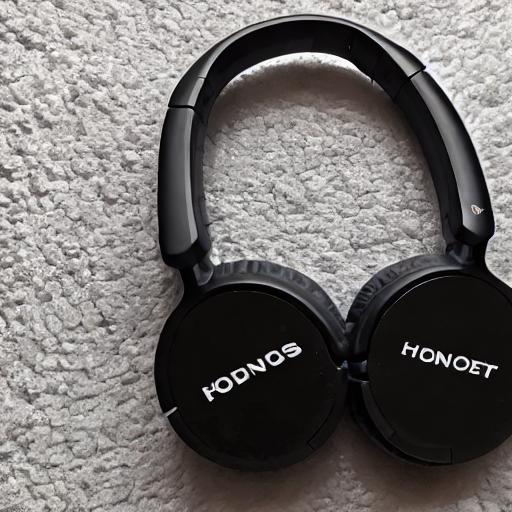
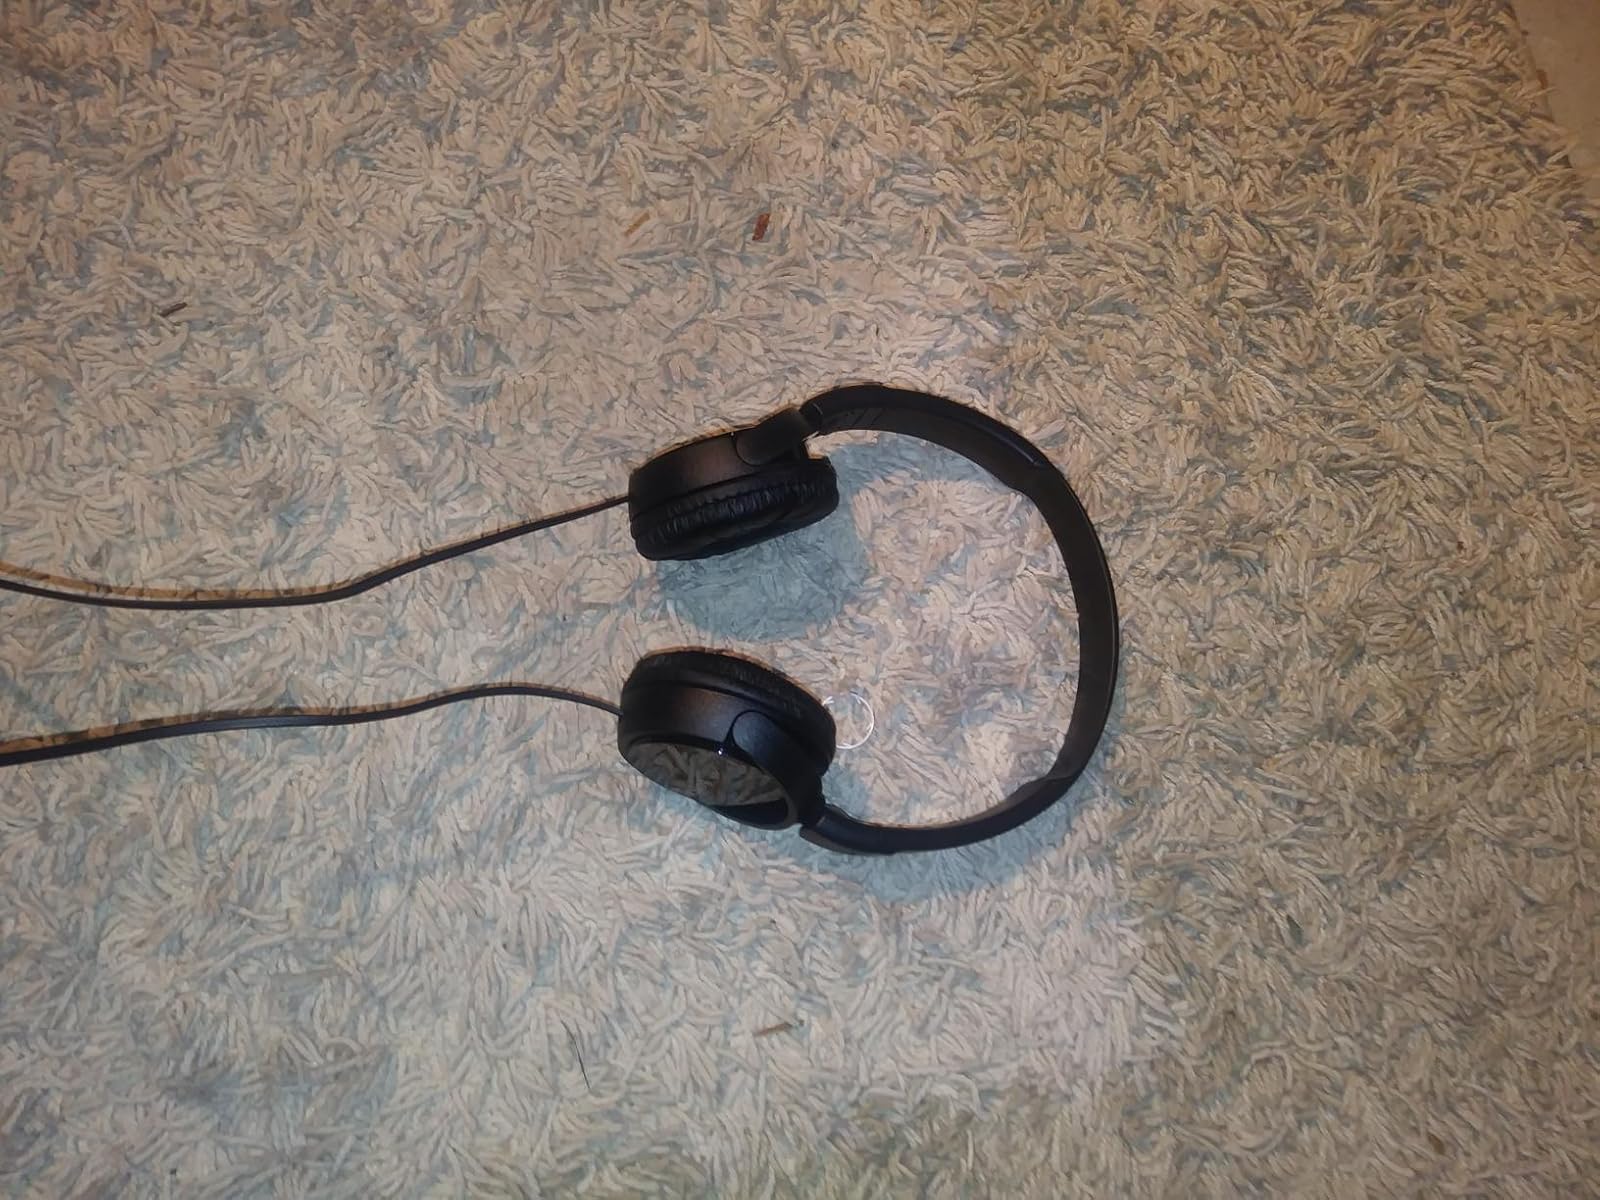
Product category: headphones
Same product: no